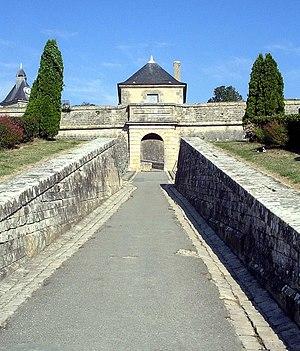
Citadelle de Blaye, la porte Dauphine
La citadelle de Blaye est un complexe militaire de 38 hectares bâti entre 1685 et 1689 par l'architecte militaire François Ferry, directeur général des fortifications de Guyenne, sous la supervision de Vauban. Dominant l'estuaire de la Gironde, elle se situe dans la commune de Blaye, dans le nord du département de la Gironde, en France. Elle forme un vaste ensemble fortifié entouré de courtines, complété par quatre bastions et trois demi-lunes.